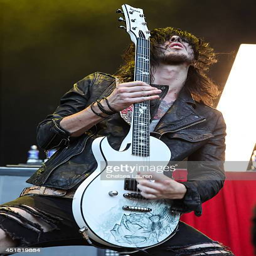
composer of heavy metal artist performs at festival